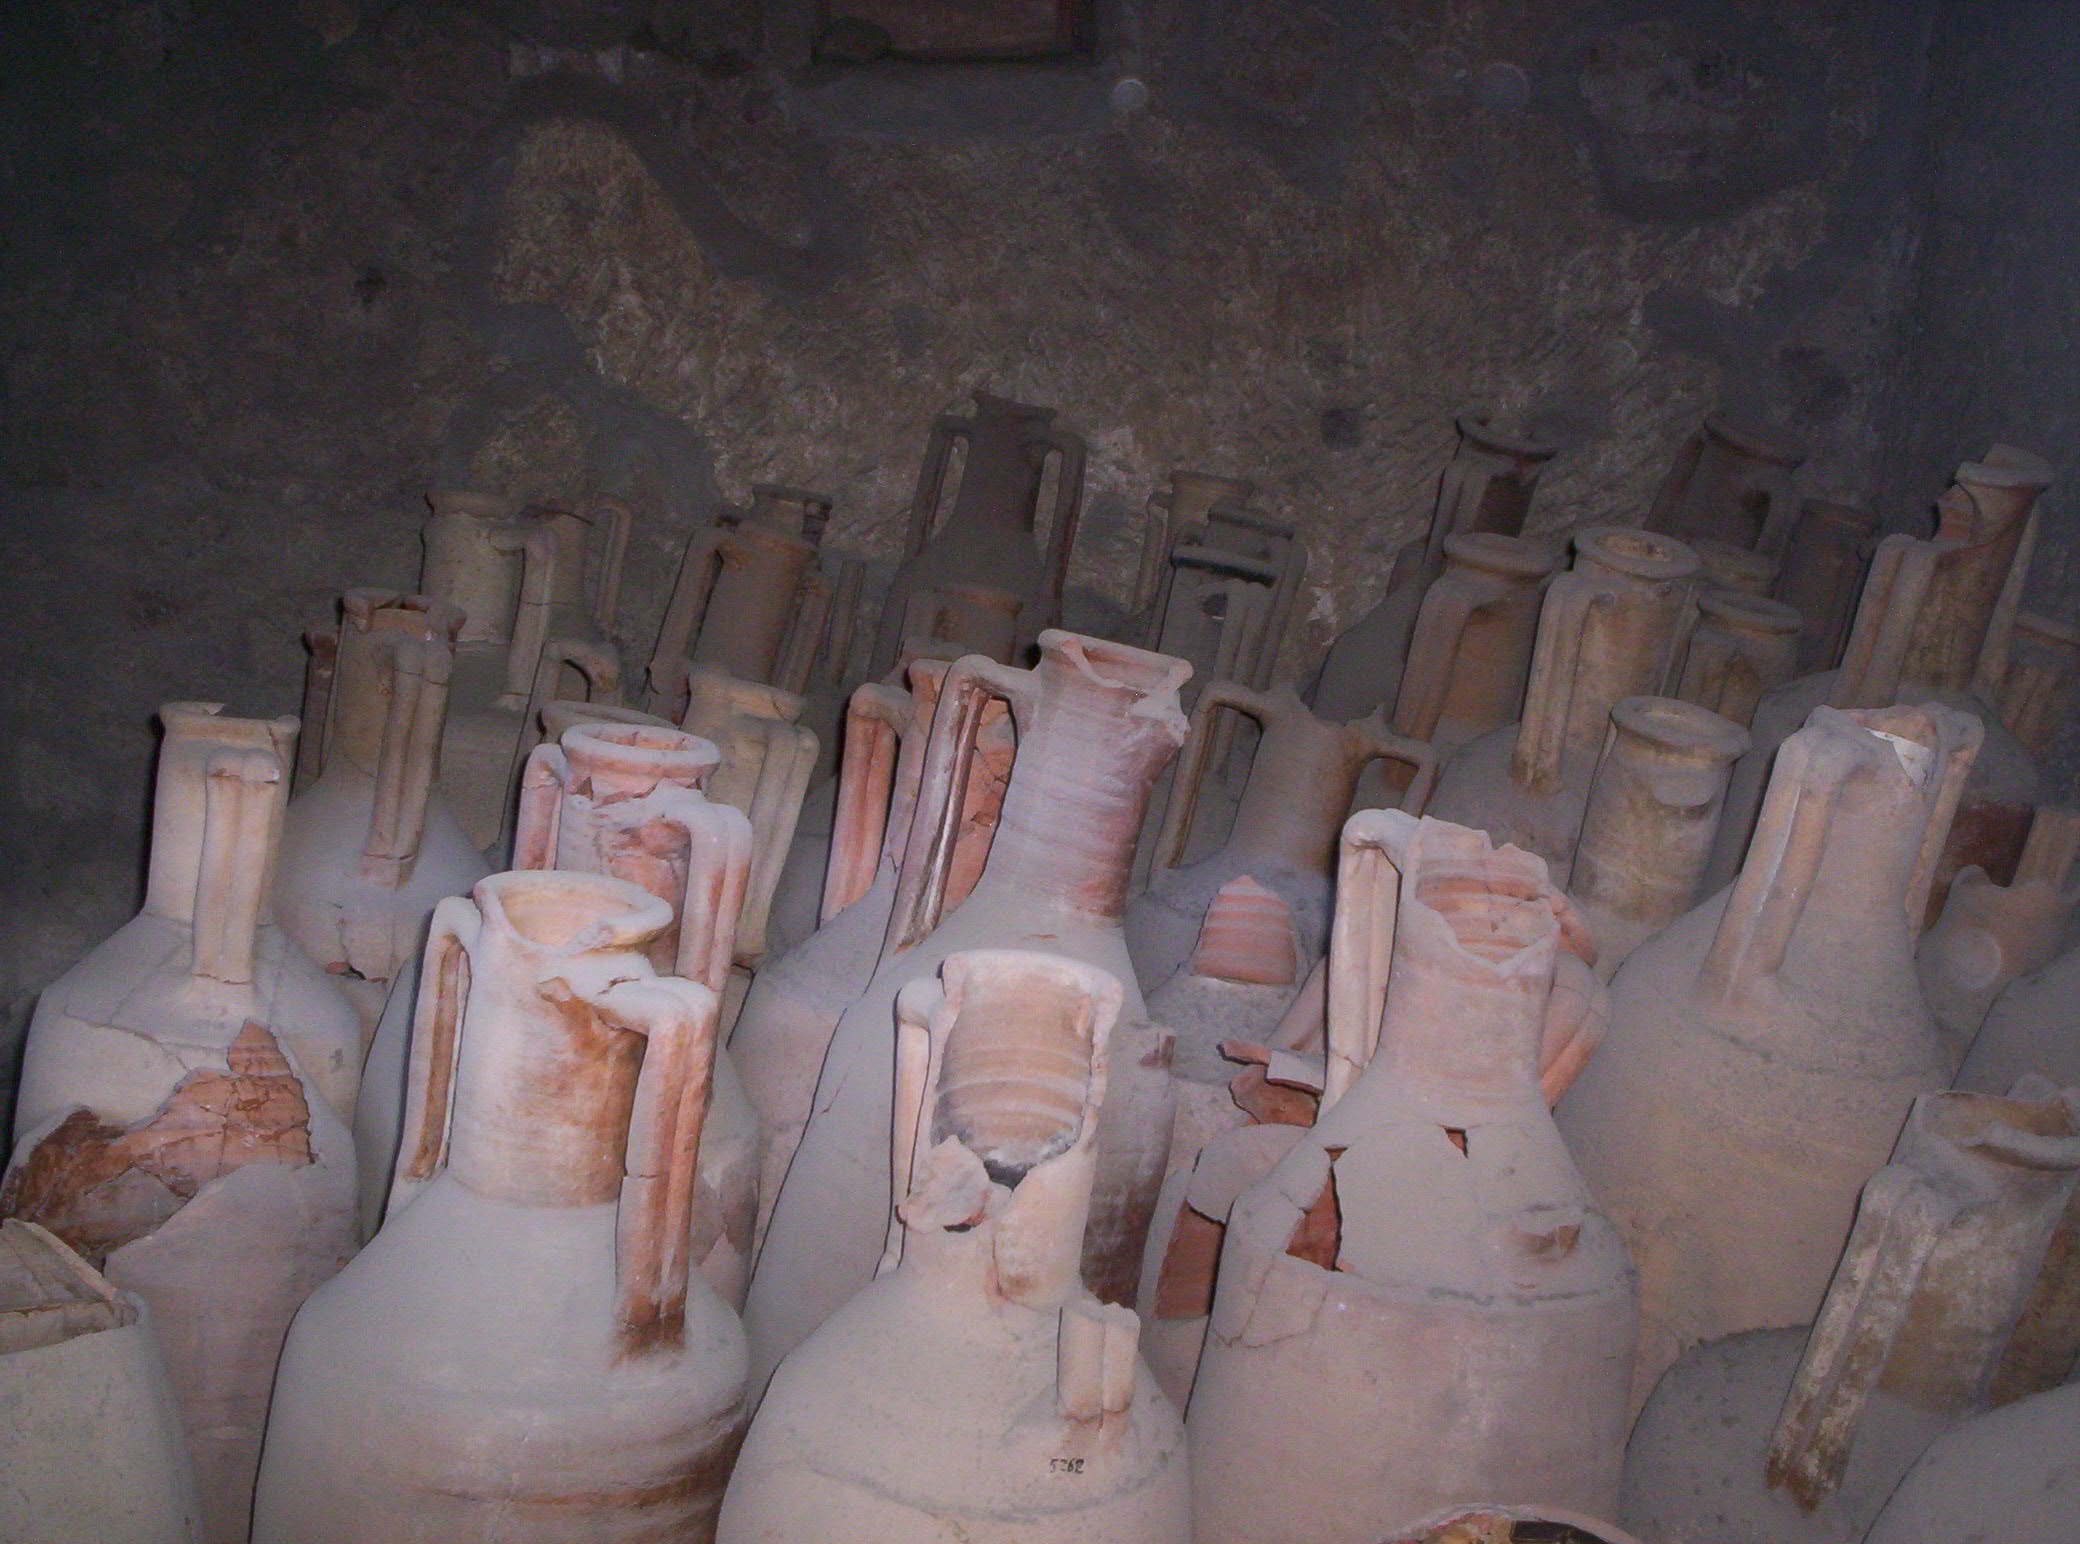
antique, old, italy, decay, material, weathered, sculpture, art, temple, carving, vessels, antiquity, pompeii, rhaeto romanic, ancient history, urns